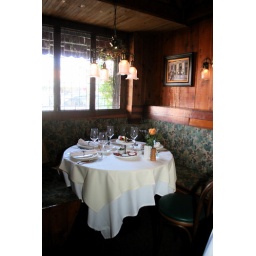
Best table in the house at Basilic...